Klein Meetinghouse

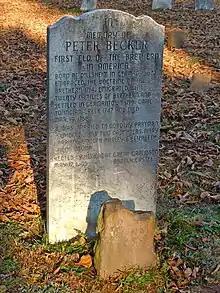
Gravestones of Peter Becker, the larger of which was placed in 1886

This meetinghouse reflects the belief in simplicity held by the Brethren and similar Pietist and Anabaptist churches in early America. The building is a single-story, wood-framed structure with a shingled roof. Two doorways lead inside, the central doorway for the men, and a second doorway for the women to the right. The interior is equally simple and is without an altar, lectern, pulpit, candle, or stained glass. A central post is similar to those in other Anabaptist meetinghouses of the period. The central piece of furniture is the Liebsmaltisch, or Love Feast Table, which is used for the Lovefeast on Maundy Thursday.